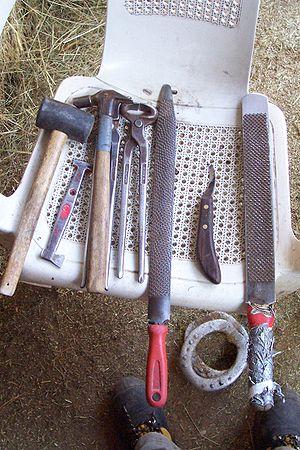
Le maréchal-ferrant est un artisan dont le métier consiste à ferrer les pieds des chevaux et autres équidés et à s'occuper de leur parage. Le ferrage des bovins de trait est aujourd'hui rarement pratiqué. C'est un métier vieux de plus de 2 000 ans. En 2007, on décomptait environ 1600 maréchaux-ferrants en France.